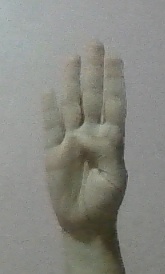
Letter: kaaf